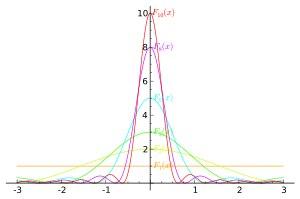
En mathématiques, et plus précisément en analyse fonctionnelle et harmonique, le noyau de Fejér est une suite de fonctions réelles 2π-périodiques permettant d'exprimer l'effet d'une somme de Cesàro sur une série de Fourier. Il tient son nom du mathématicien hongrois Lipót Fejér.